Buckinghamshire New University

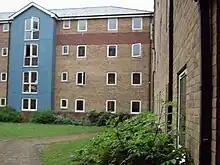
Brook Street Halls

The university operates over four campuses: High Wycombe Campus (previously belonging to the High Wycombe College of Art and Technology), since 2009 a site in Uxbridge in the London Borough of Hillingdon, a thriving base for nursing students and applied healthcare research, a campus in Aylesbury and a site known as Missenden Abbey which is also a conference centre.